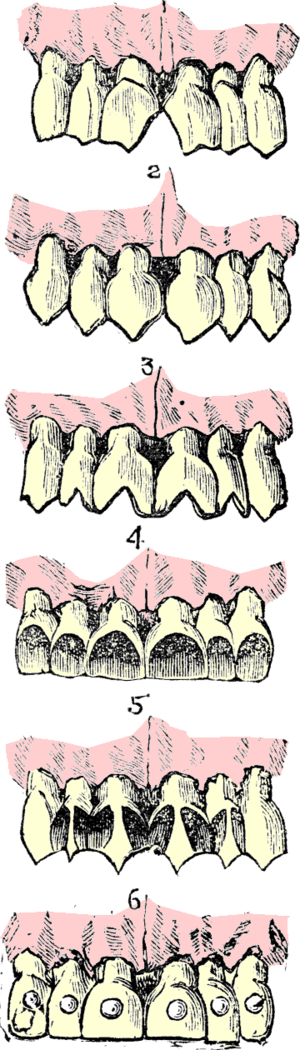
Tandfiling
Forskelige eksempler på tandfiling fra Asien omkring 1890
Hos mange folkeslag har man brugt at file på fortænderne så at de fik et særligt udseende. I dag behandler man dem med syre og/eller farve for at gøre dem hvide.